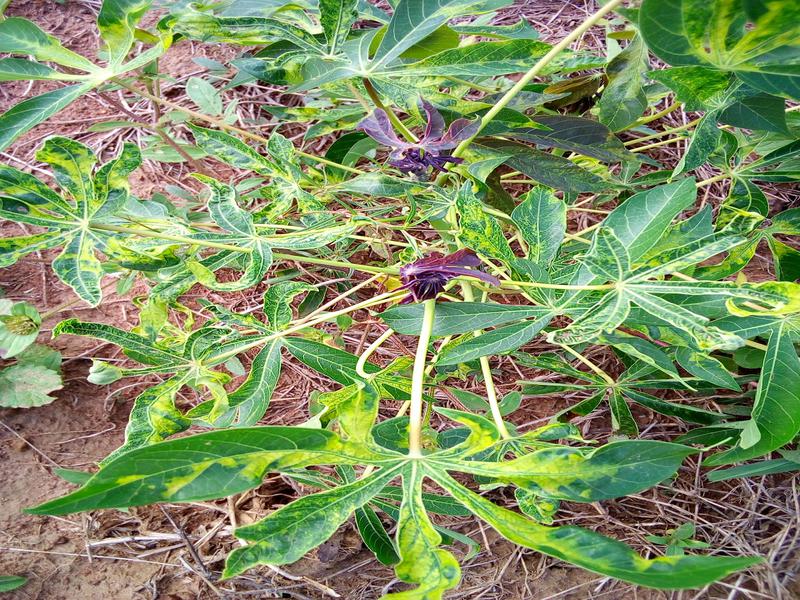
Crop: cassava
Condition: mosaic_disease